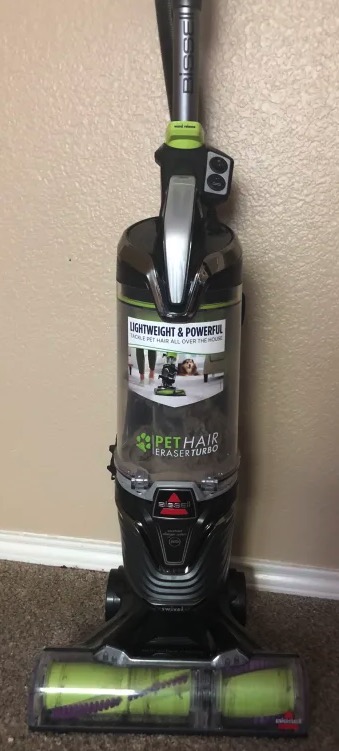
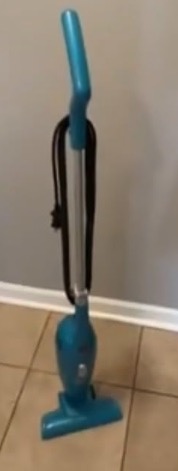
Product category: items_vacuum
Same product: no